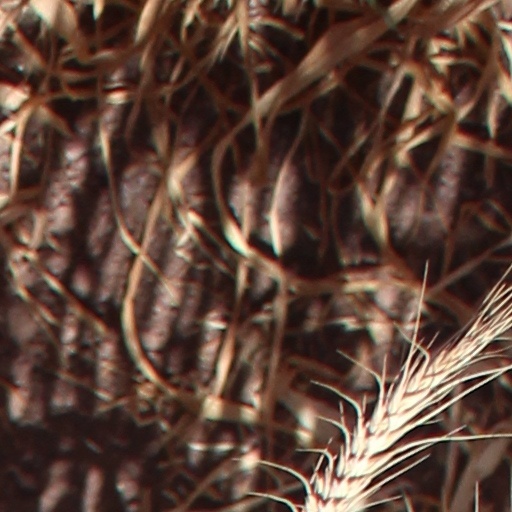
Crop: wheat